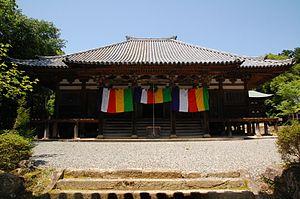
Le terme « trésor national » est utilisé au Japon depuis 1897 pour désigner les biens les plus précieux du patrimoine culturel du Japon bien que la définition et les critères aient changé depuis la création du terme. Les bâtiments des temples bouddhistes de cette liste ont été classés Trésors nationaux du Japon quand la loi pour la protection des biens culturels est entrée en vigueur le 9 juin 1951. Les pièces sont choisies par le ministère de l'Éducation, de la Culture, des Sports, des Sciences et de la Technologie sur le fondement de leur « valeur artistique ou historique particulièrement élevée ». Cette liste présente 152 entrées de bâtiments de temples Trésors nationaux de la fin du VIIᵉ siècle classique au début de l'époque d'Edo moderne du XIXᵉ siècle. Le nombre d'édifices répertoriés dans cette liste est supérieur à 152, parce que, dans certains cas, des groupes de bâtiments liés entre eux sont réunis pour former une seule entrée. Les structures comprennent des bâtiments principaux tels que le kon-dō, le hon-dō, le butsuden, des pagodes, des portes, un beffroi, des couloirs et d'autres bâtiments et édifices qui font partie d'un temple bouddhiste.